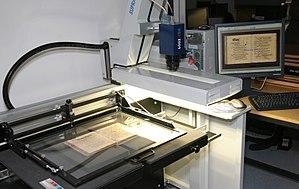
Le Göttinger Digitalisierungszentrum une institution de la bibliothèque d'État et universitaire de Basse-Saxe à Göttingen dont l'objectif est la numérisation et l'archivage électronique de livres et imprimés d'importance historique.